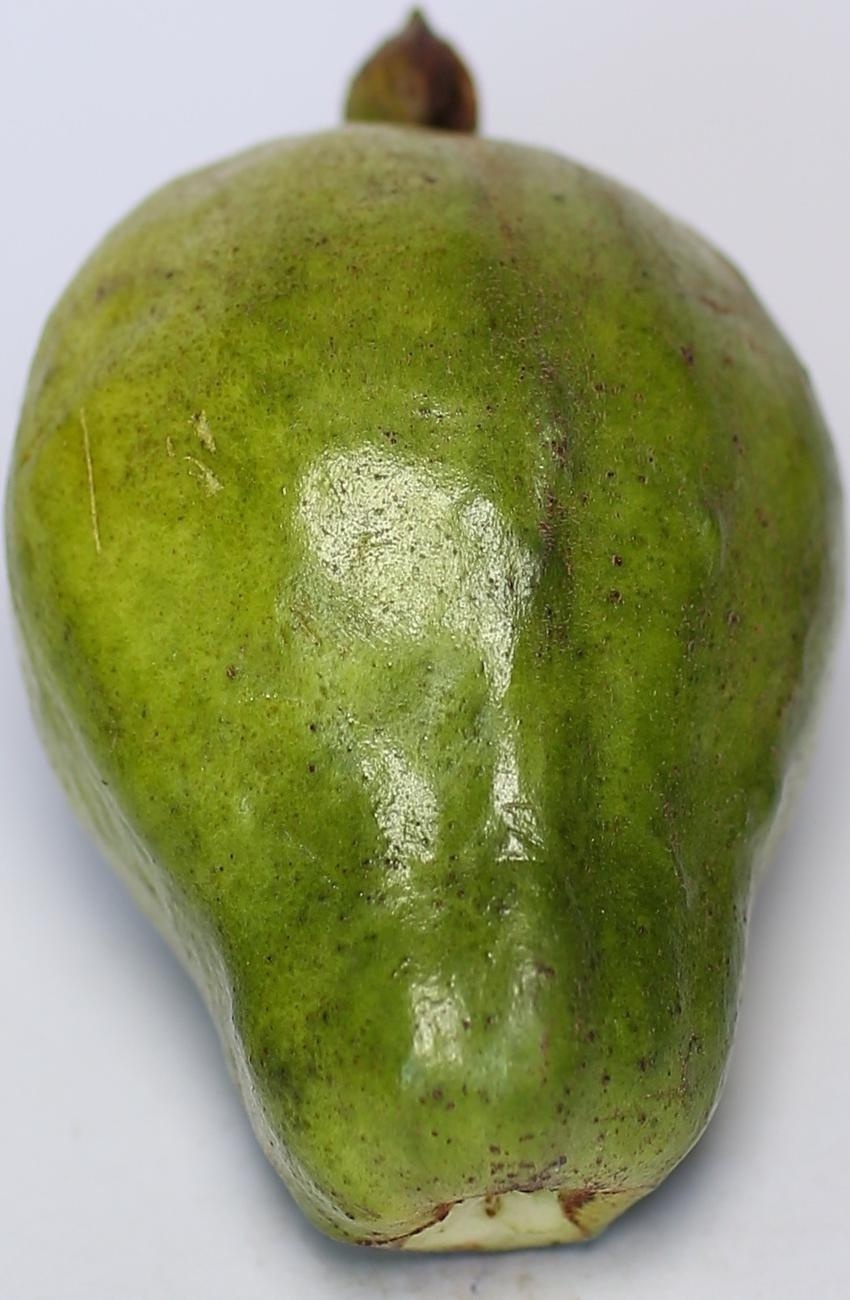
Maturity: green
Variety: local-sindhi